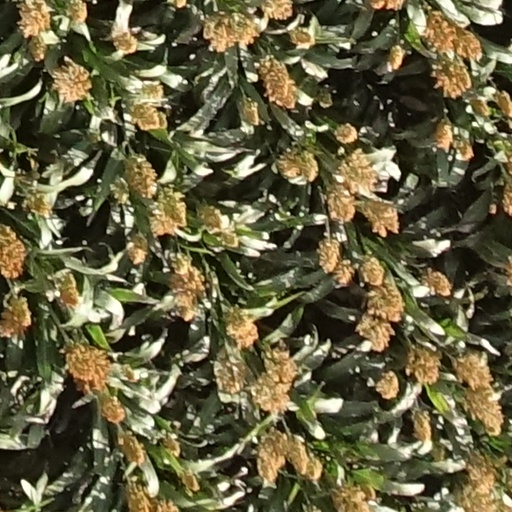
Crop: sorghum